Tropical Storm Fung-wong (2014)

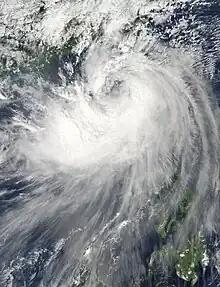
Tropical Storm Fung-wong approaching Taiwan at peak intensity on September 20

Tropical Storm Fung-wong, known in the Philippines as Tropical Storm Mario, was a relatively weak tropical cyclone which affected the northern Philippines, Taiwan and the Eastern China in late September 2014. The sixteenth named storm of the 2014 typhoon season, Fung-wong caused severe flooding in Luzon, especially Metro Manila.